Chevrolet Camaro (fifth generation)

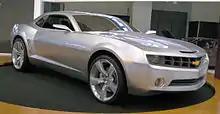
The clay model of the fifth-generation Camaro on display at the 2006 Washington Auto Show

By spring 2005, the first concept car of the fifth-generation Camaro was in development. Several sketches of both the exterior and interior were drawn and were shown months later to the public. Once sketches were finished, the Camaro was constructed as a clay model which was completed by fall 2005 and was shown to the public at the Detroit auto show in January 2006.